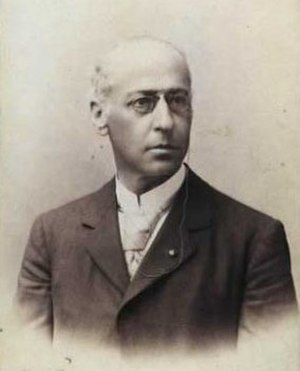
Edouard Suenson (erhvervsmand)
Edouard Suenson var søofficer og direktør for Store Nordiske Telegrafselskab.